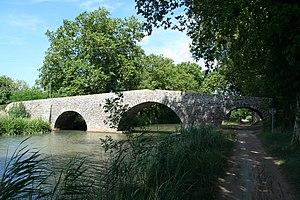
Pont Saint-Joseph sur le canal du Midi (MH) à Agde (Hérault, France)
Agde est une commune française située dans le département de l'Hérault, en région Occitanie.
Cet article recense une partie des monuments historiques de l'Hérault, en France.
La Grande traversée du Massif central est un itinéraire de randonnée pour vélo tout terrain labellisé par la Fédération française de cyclisme. Il traverse le Massif central, de la Bourgogne à la Méditerranée, sur un parcours de 1380 km.